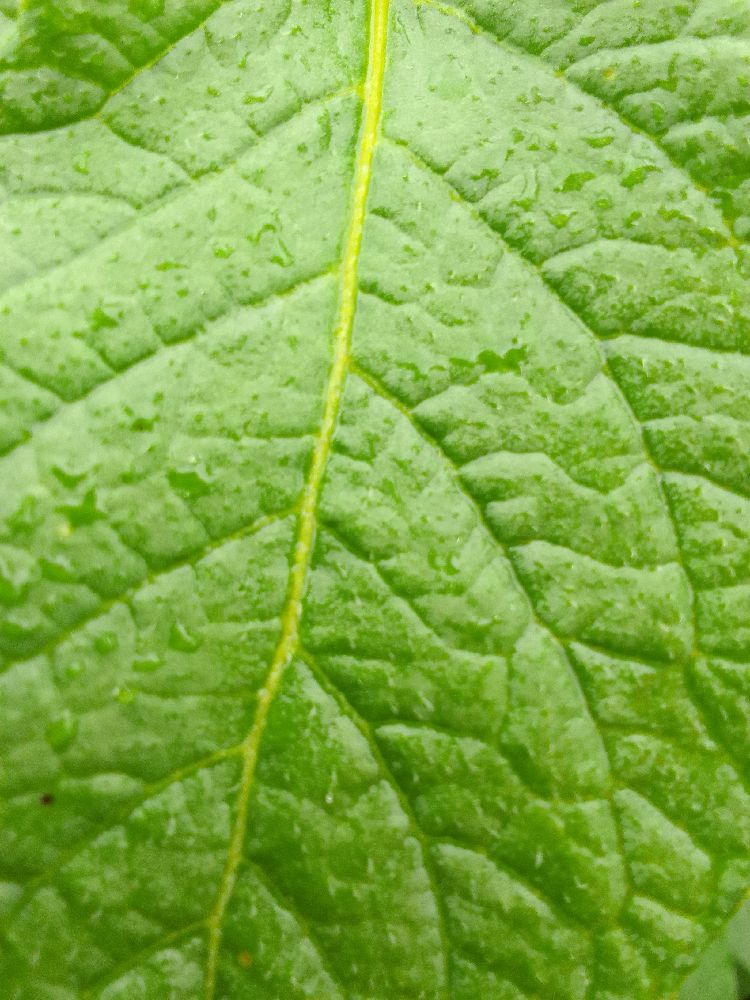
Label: Healthy